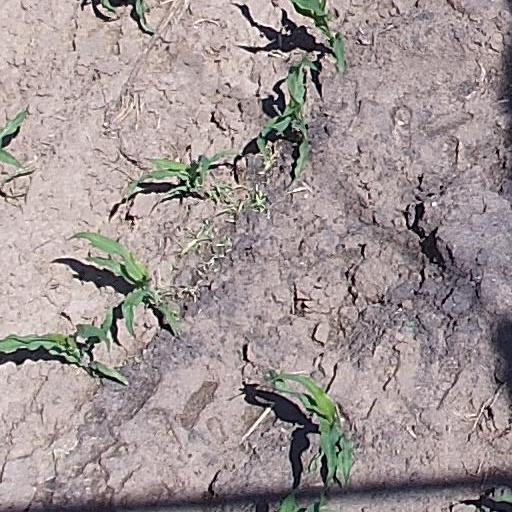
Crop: maize; corn